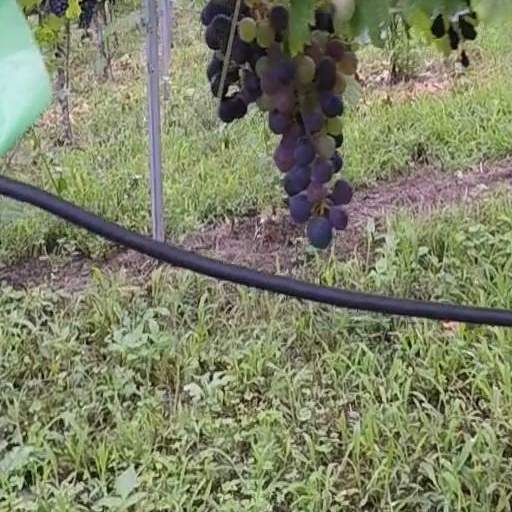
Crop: grape